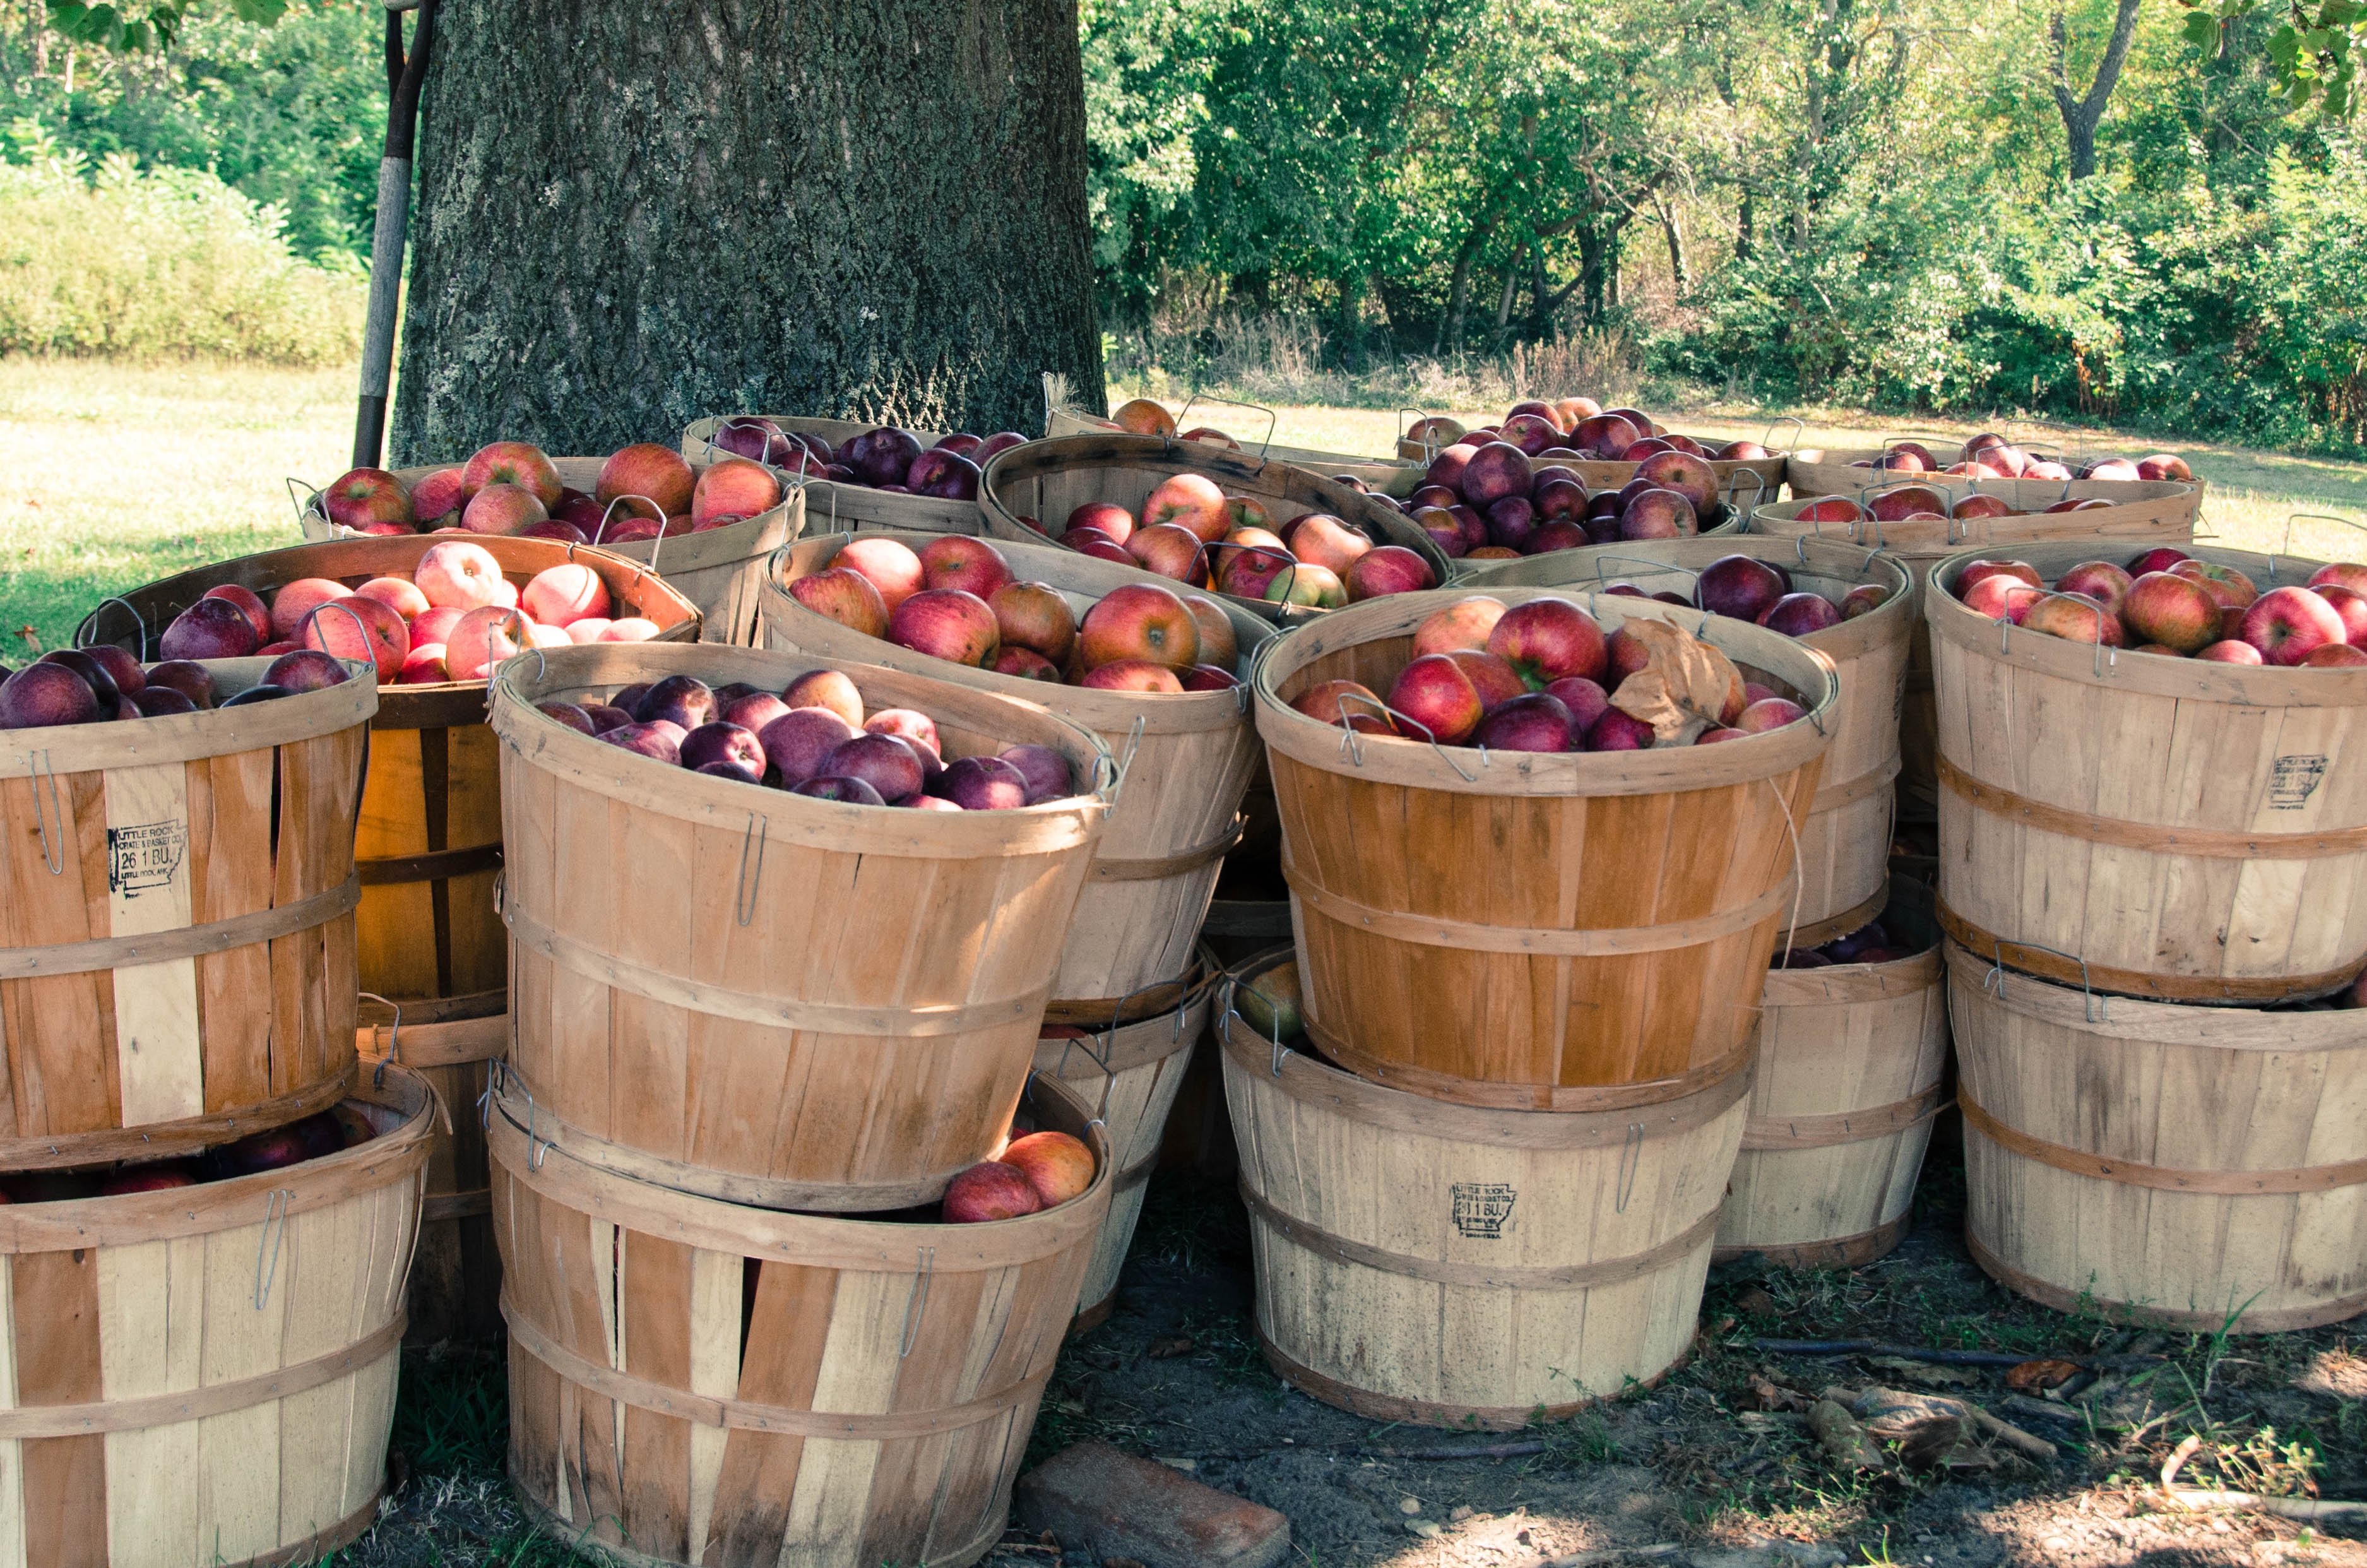
nature, wood, farm, orchard, harvest, produce, autumn, agriculture, basket, barrel, bushel, apples, man made object